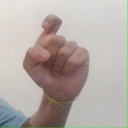
अक्षर: इ